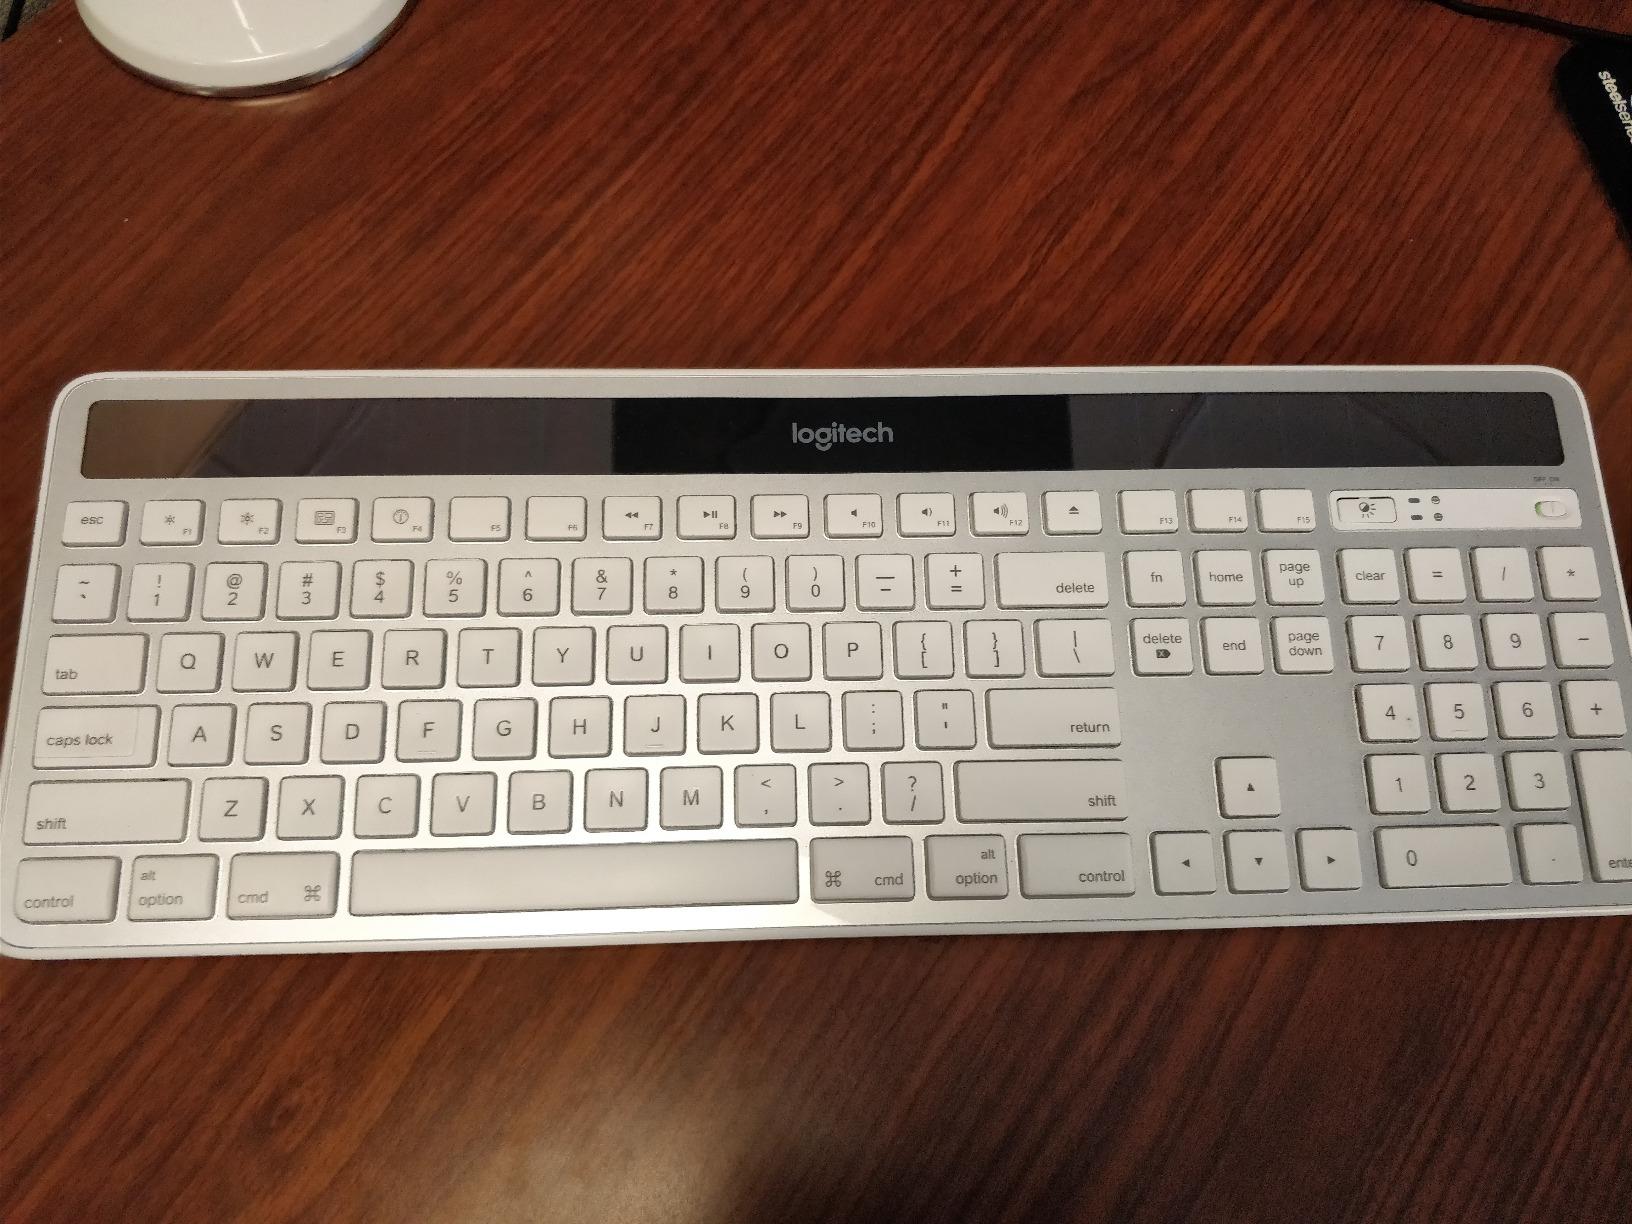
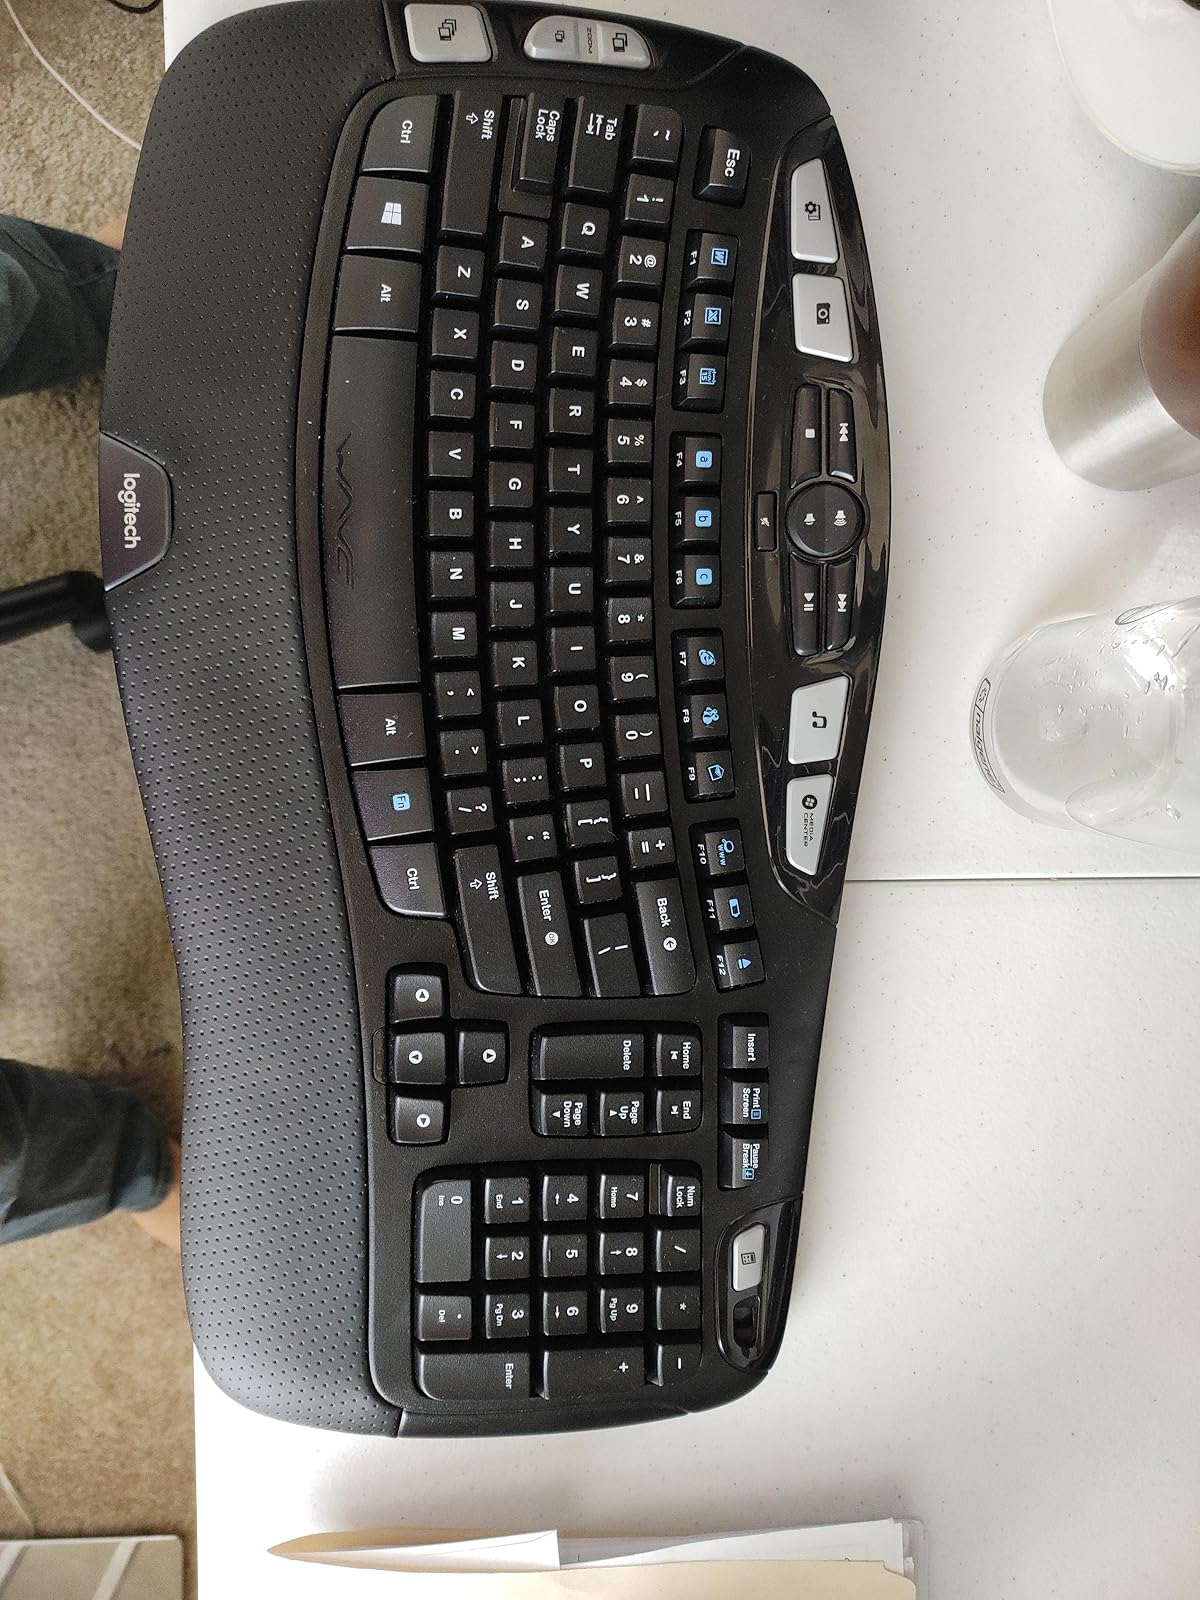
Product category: keyboard
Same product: no